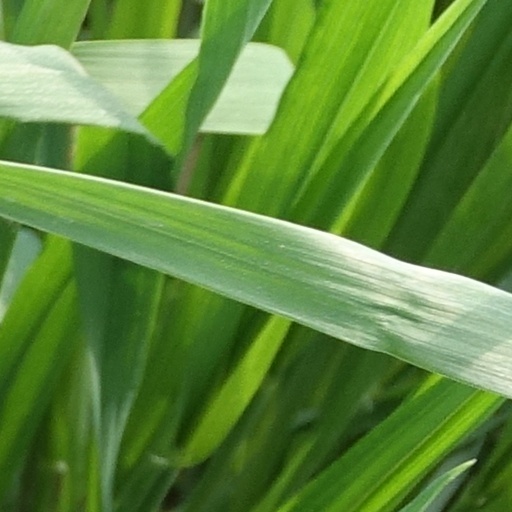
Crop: wheat